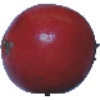
Label: pomegranate